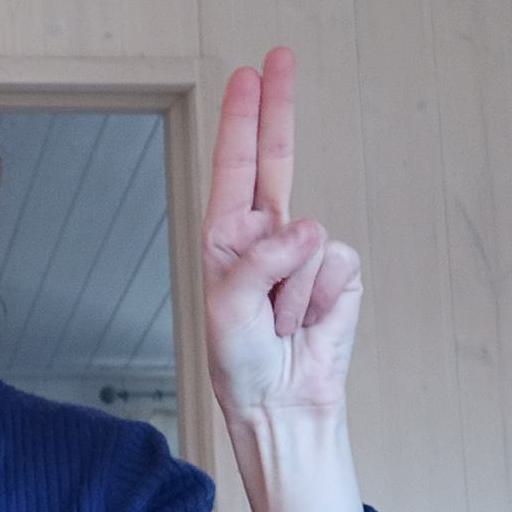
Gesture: two_up